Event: Nepal Earthquake
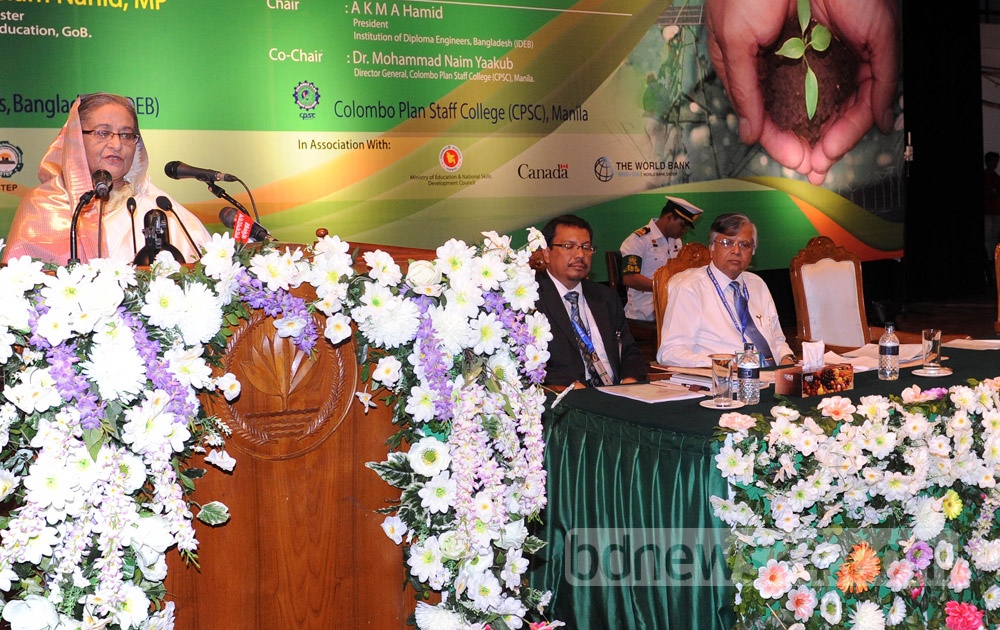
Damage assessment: no_damage